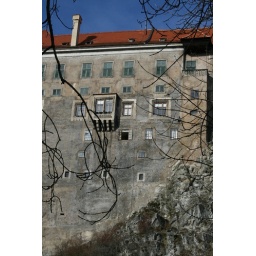
open window in the castle